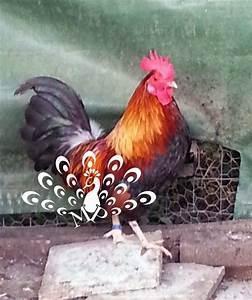
chicken